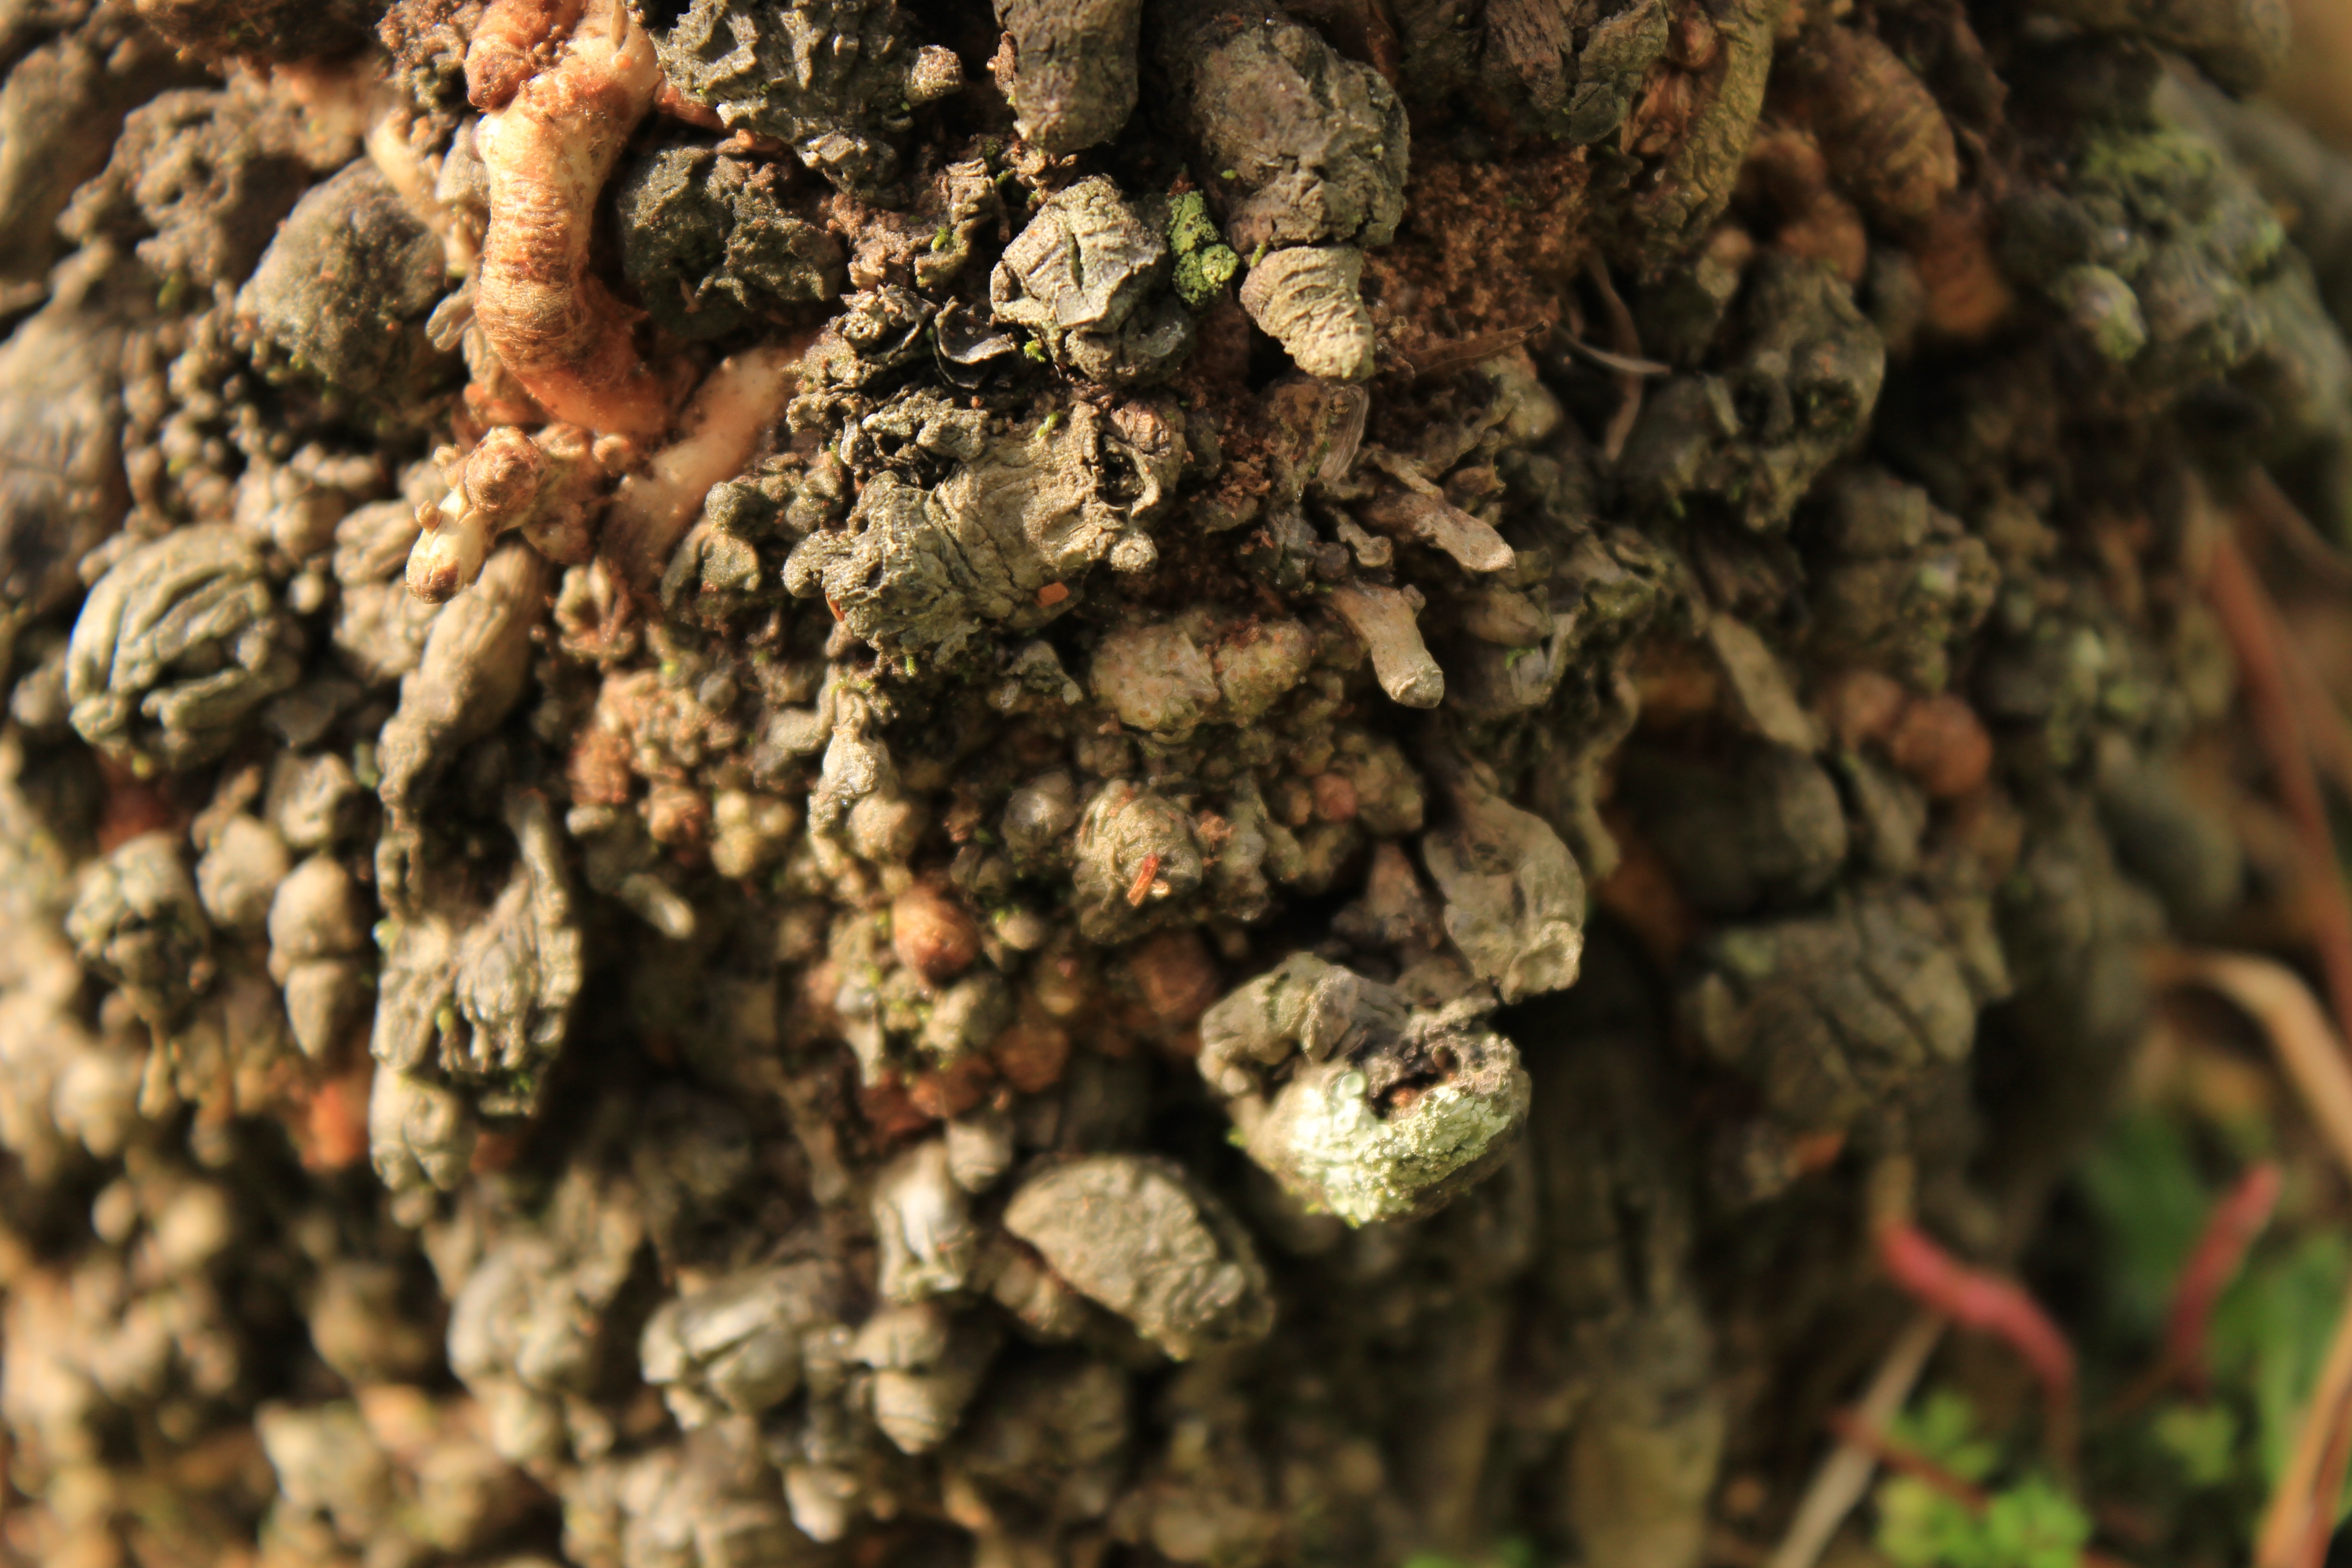
tree, nature, plant, wood, texture, leaf, flower, trunk, bark, produce, soil, flora, tree bark, macro photography, flowering plant, land plant